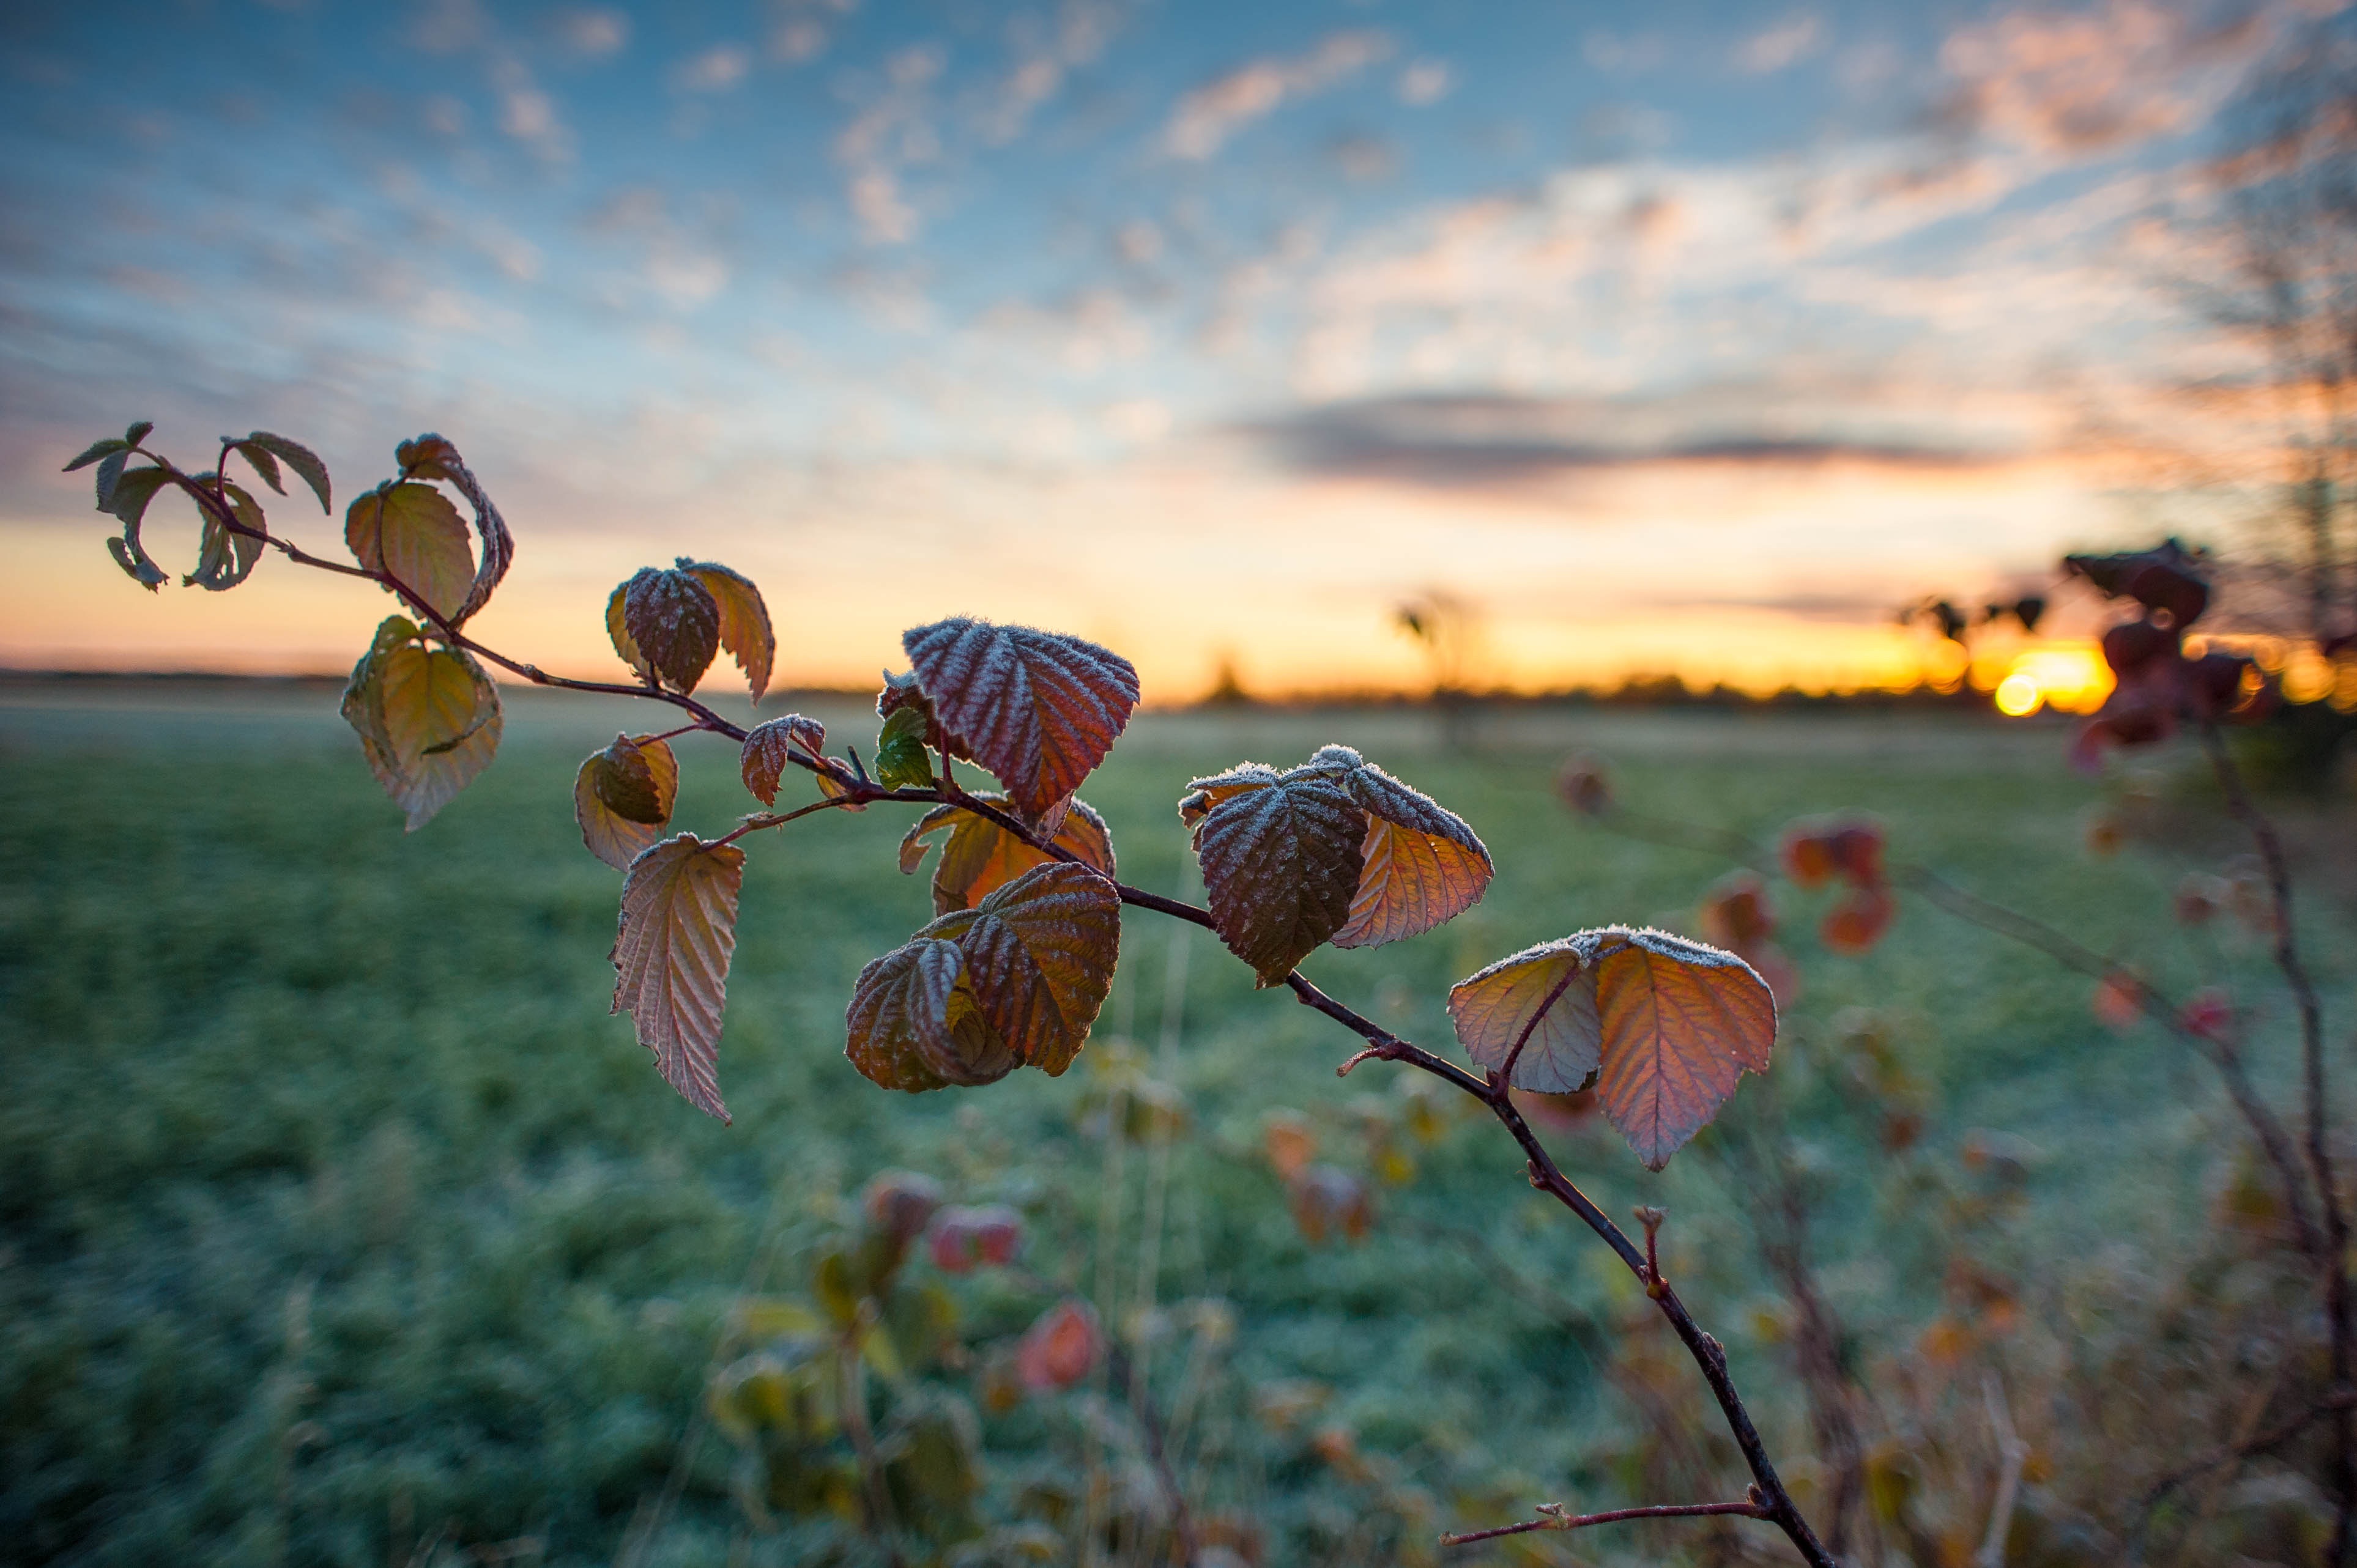
tree, nature, grass, blossom, plant, sunset, field, meadow, sunlight, morning, leaf, flower, autumn, botany, flora, season, wildflower, macro photography, rural area, flowering plant, land plant